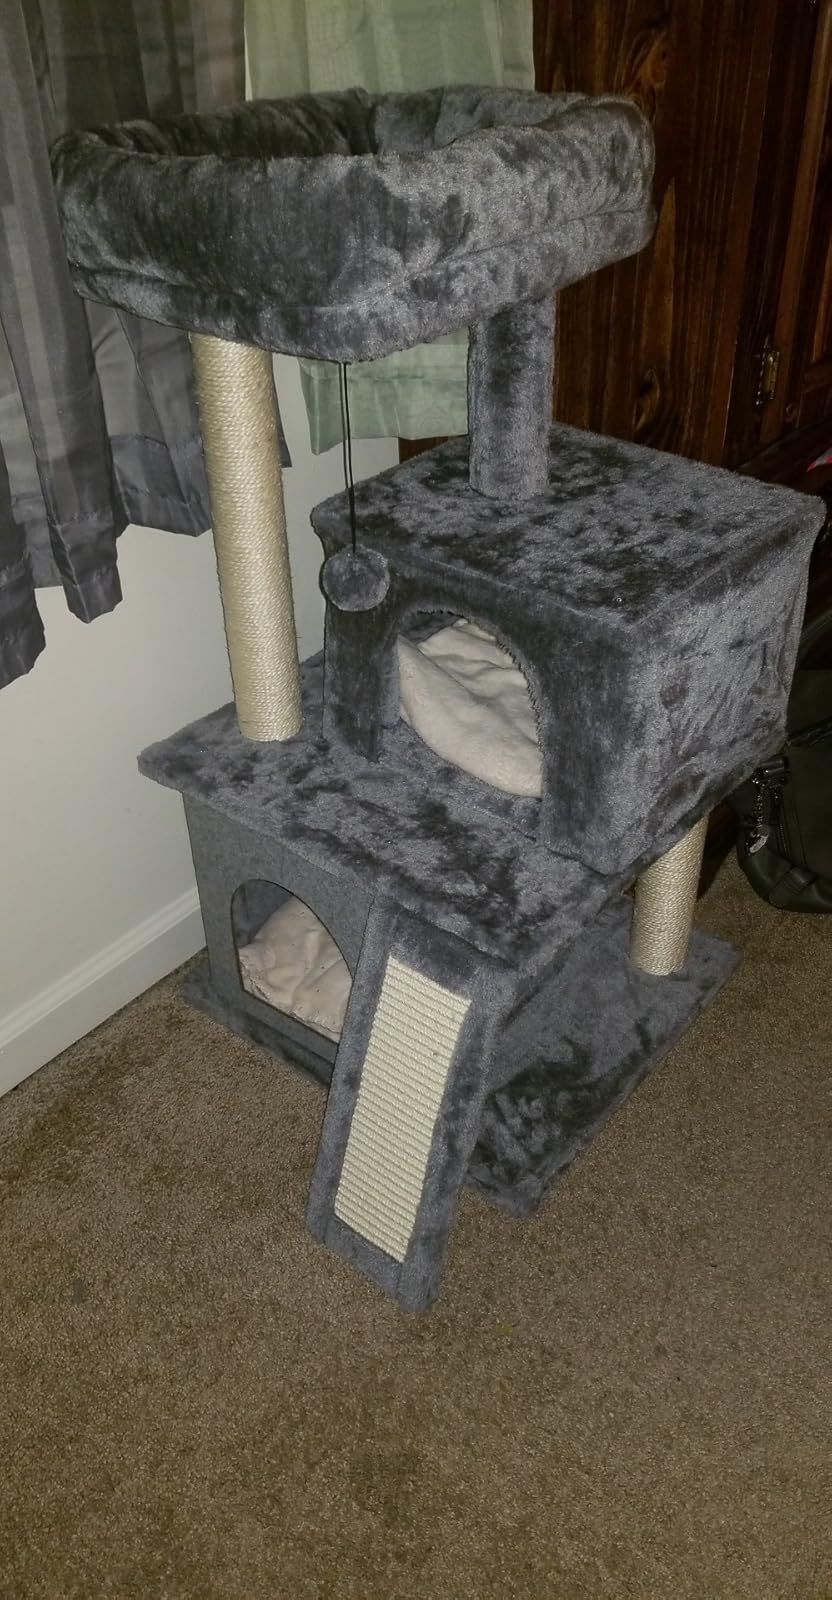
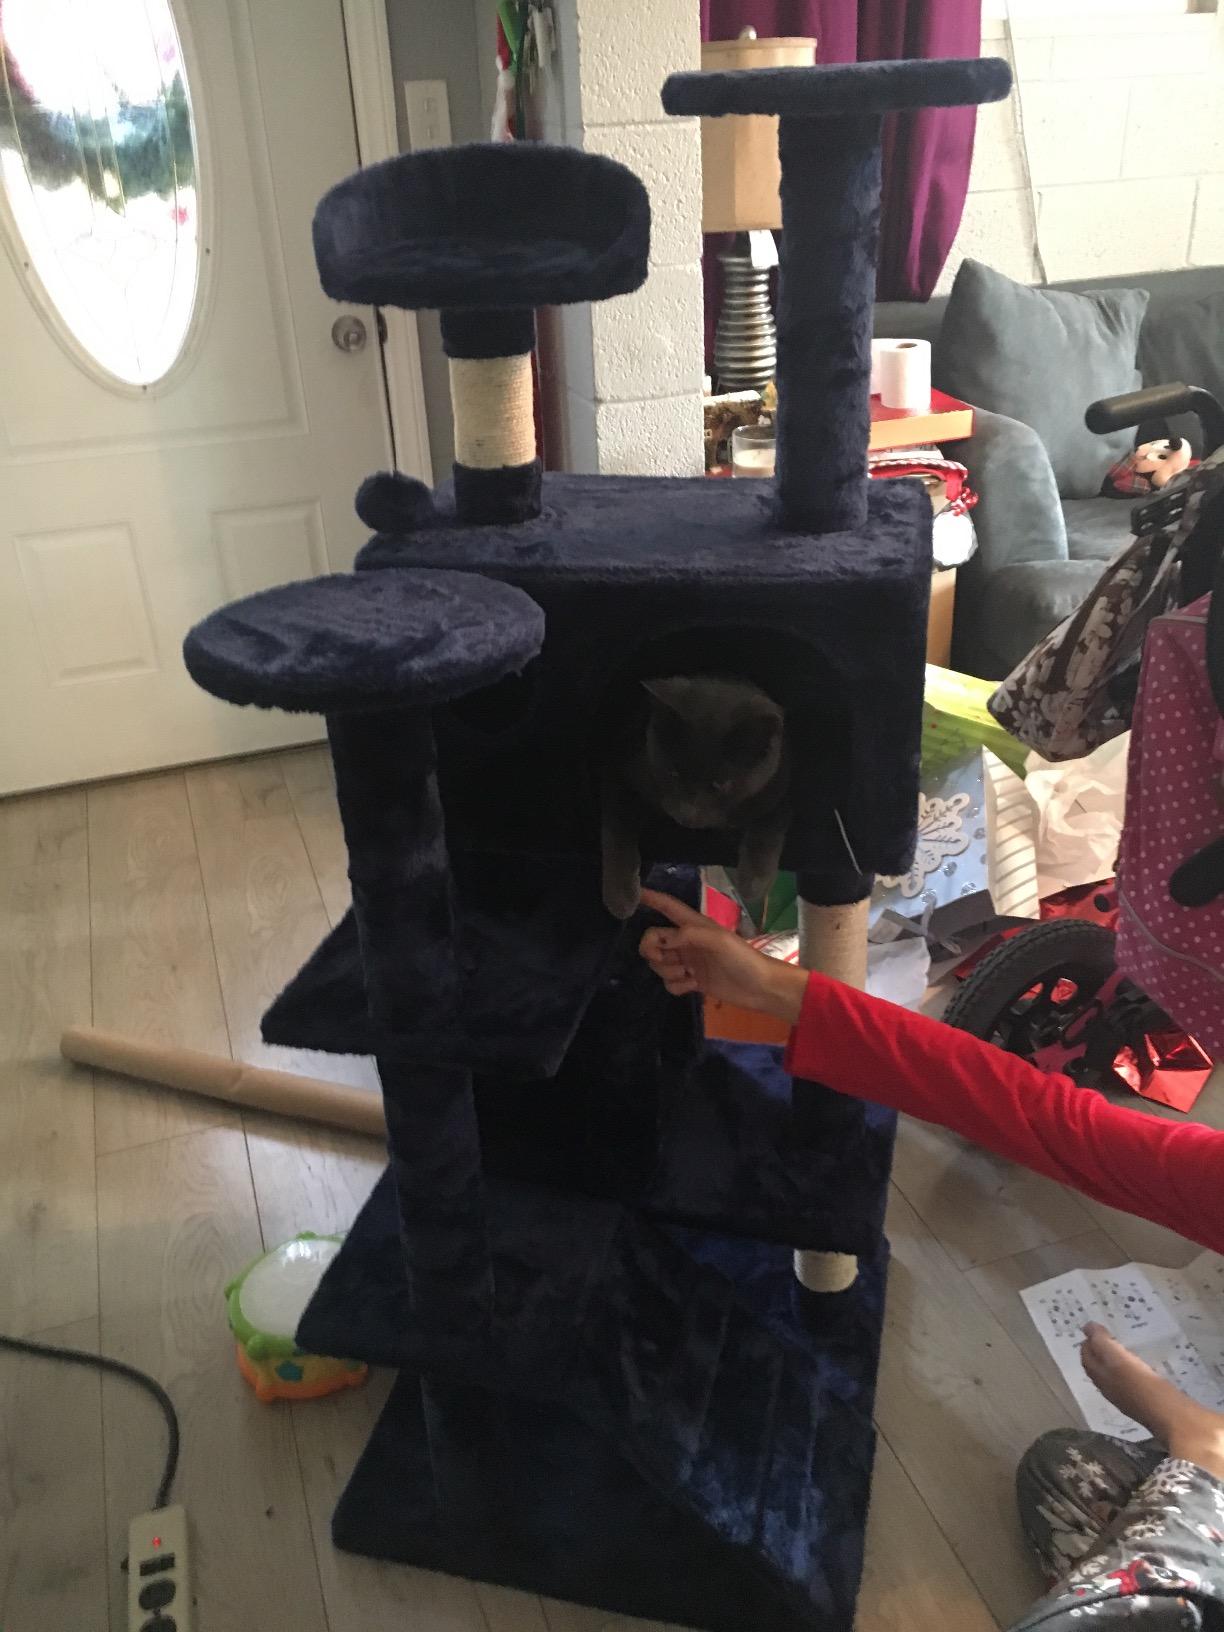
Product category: items_cat tree
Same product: no